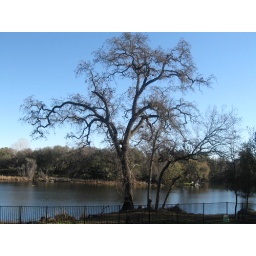
a tree planted by streams of water,  which yields its fruit in season